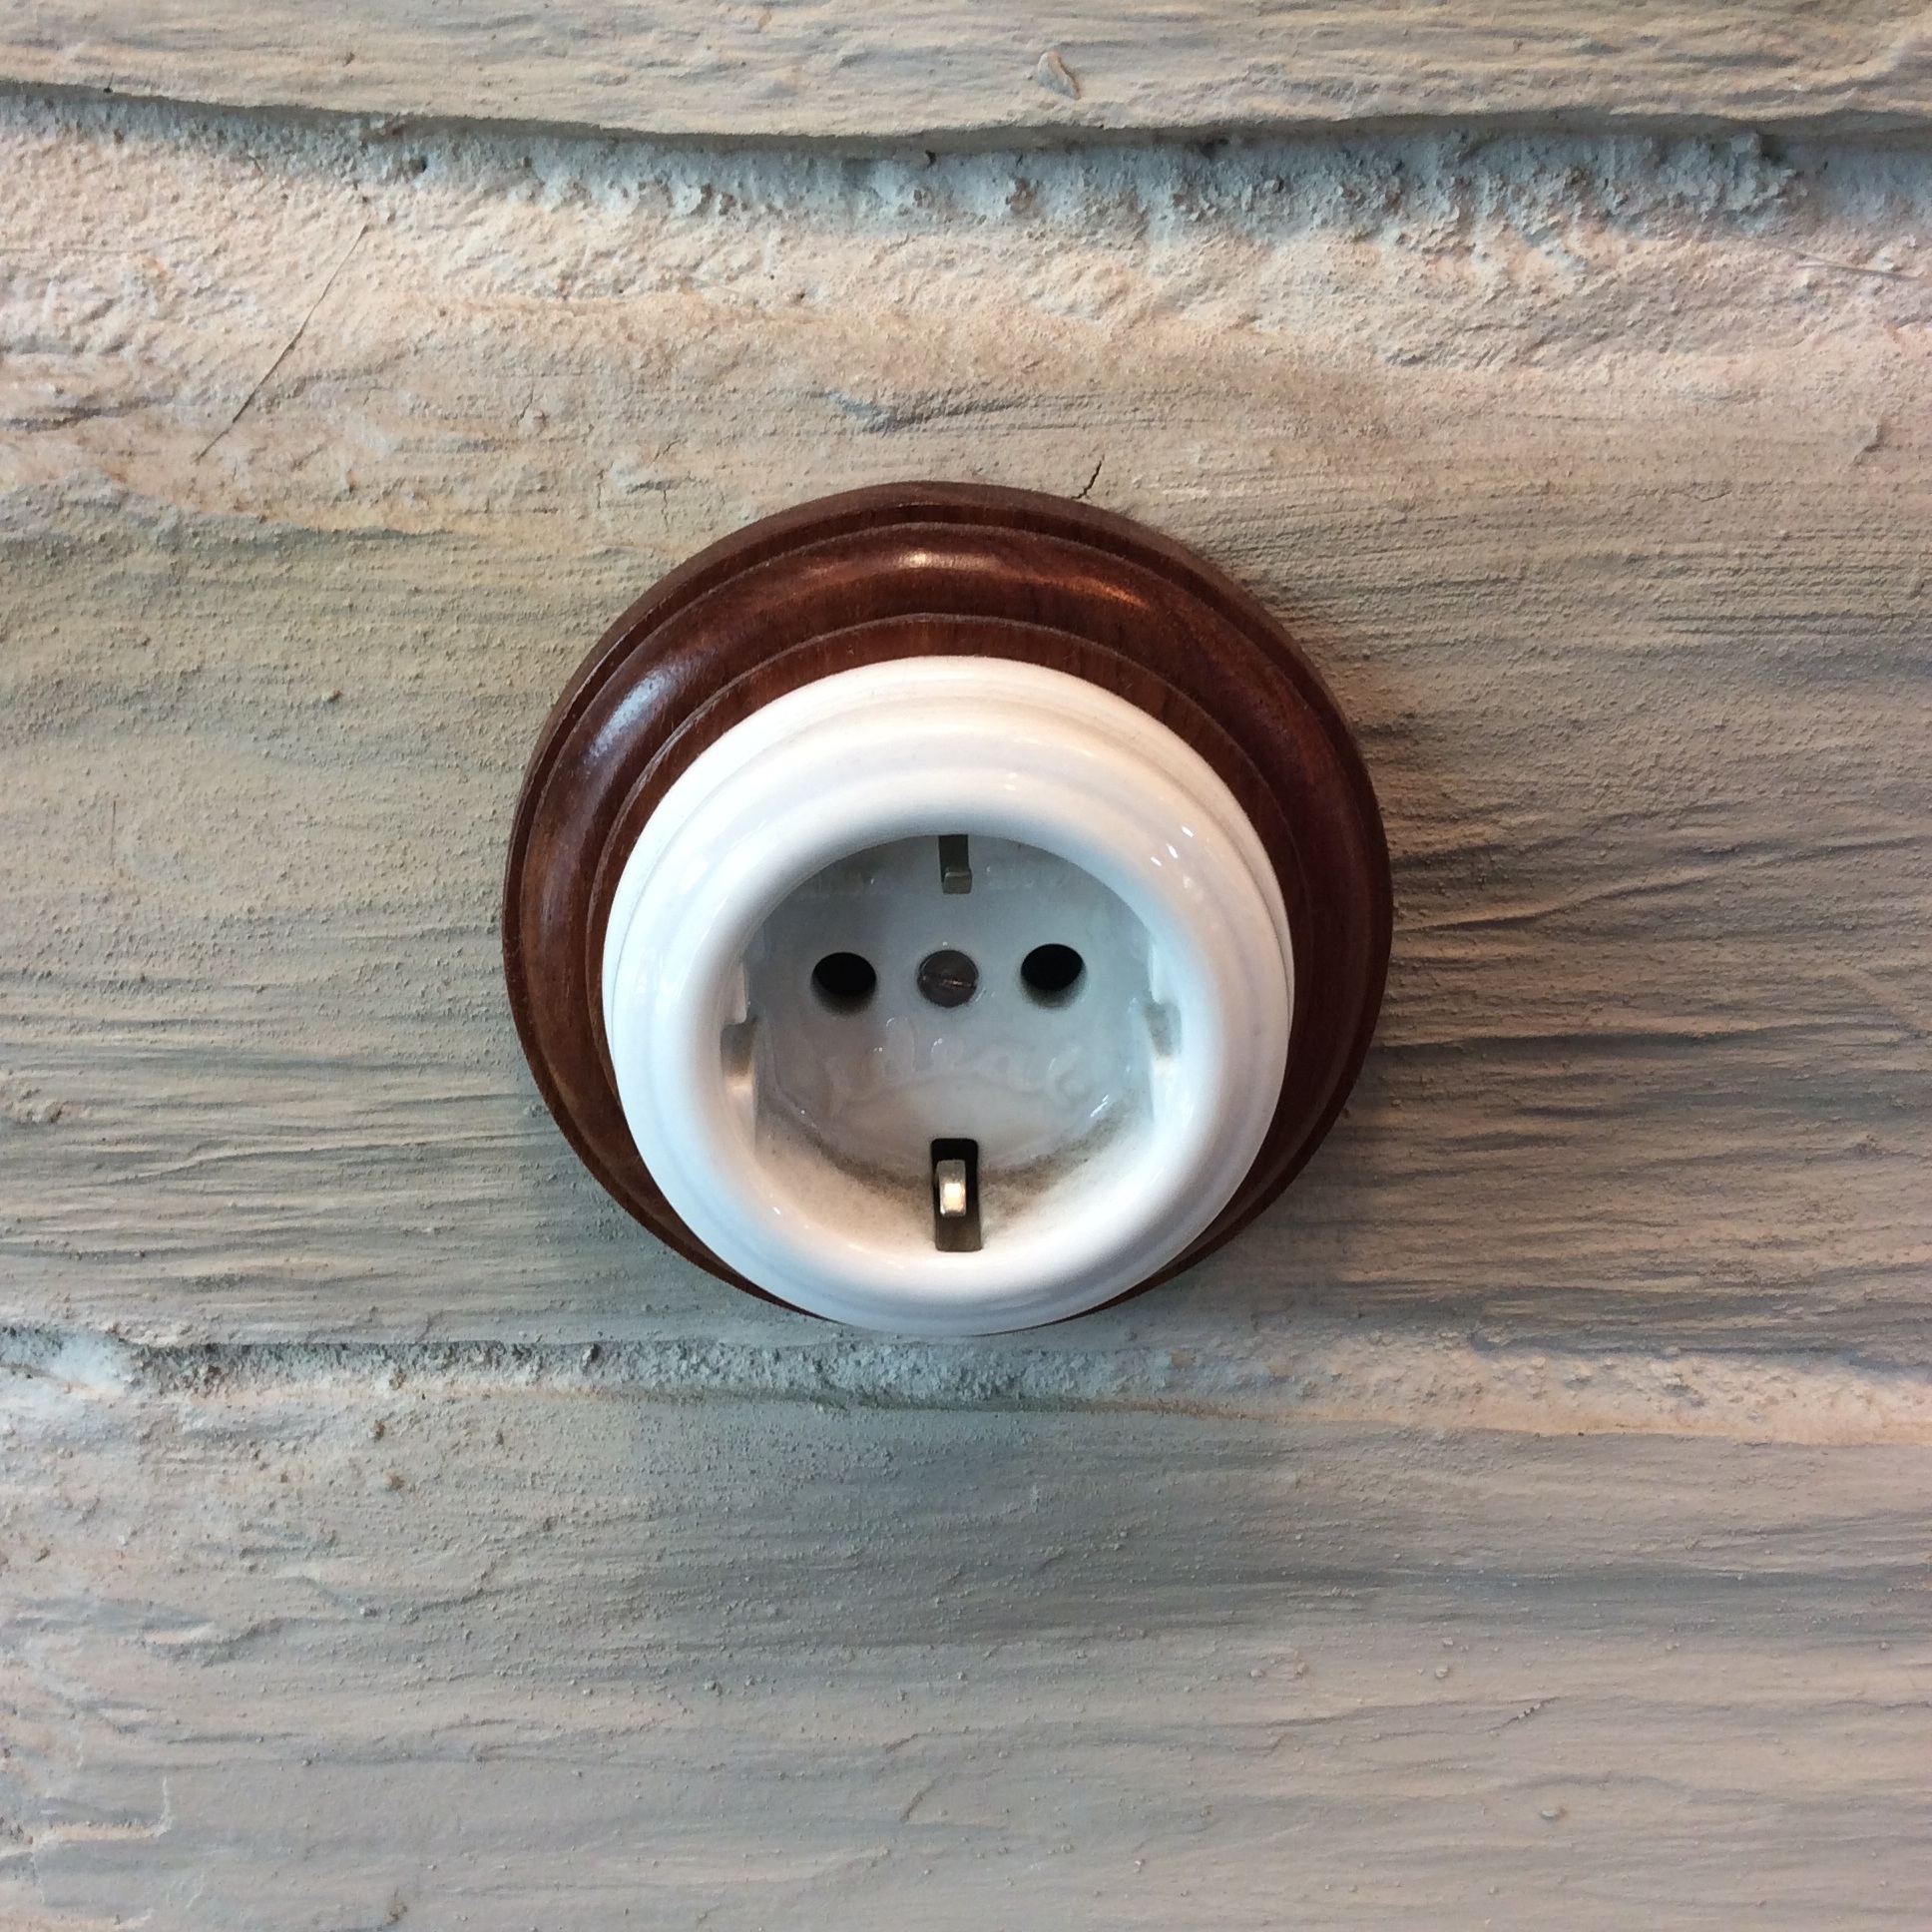
light, architecture, wheel, retro, old, rustic, lighting, switch